Ferenc Ficza

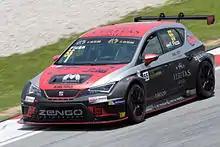
Ficza competing in the TCR International Series in 2015.

Ficza began his career in 2008 in the Hungarian Touring Car Championship. He switched to the Hungarian Suzuki Bio Cup in 2009, he won the championship in 2010. In 2012 Ficza made his European Touring Car Cup debut with XFX Unicorse Team, driving an Alfa Romeo 156. In 2013 he stayed in the European Touring Car Cup but switched to Zengő Motorsport, racing in the Single-makes Trophy. He finished 8th in the championship standings that year. In March 2015, it was announced that Ficza would make his TCR International Series debut with Zengő Motorsport driving a SEAT León Cup Racer. He later returned to the European Touring Car Cup.